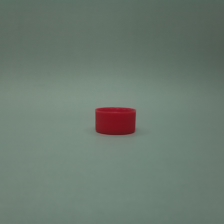
Color: red/orange/pink/fuchsia/brown
Cap type: standard cap